Suzhou

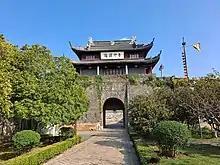
Pan Gate

The Suzhou section of the Jiangnan Canal, Grand Canal (China), includes ten city gates and over 20 stone bridges of traditional design and historic areas that have been well preserved, as well as temples and pavilions. Xinshi Bridge is a bridge that has been built over this canal.